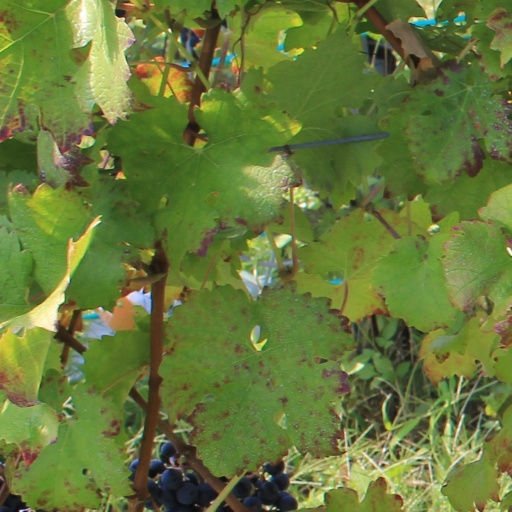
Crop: grape